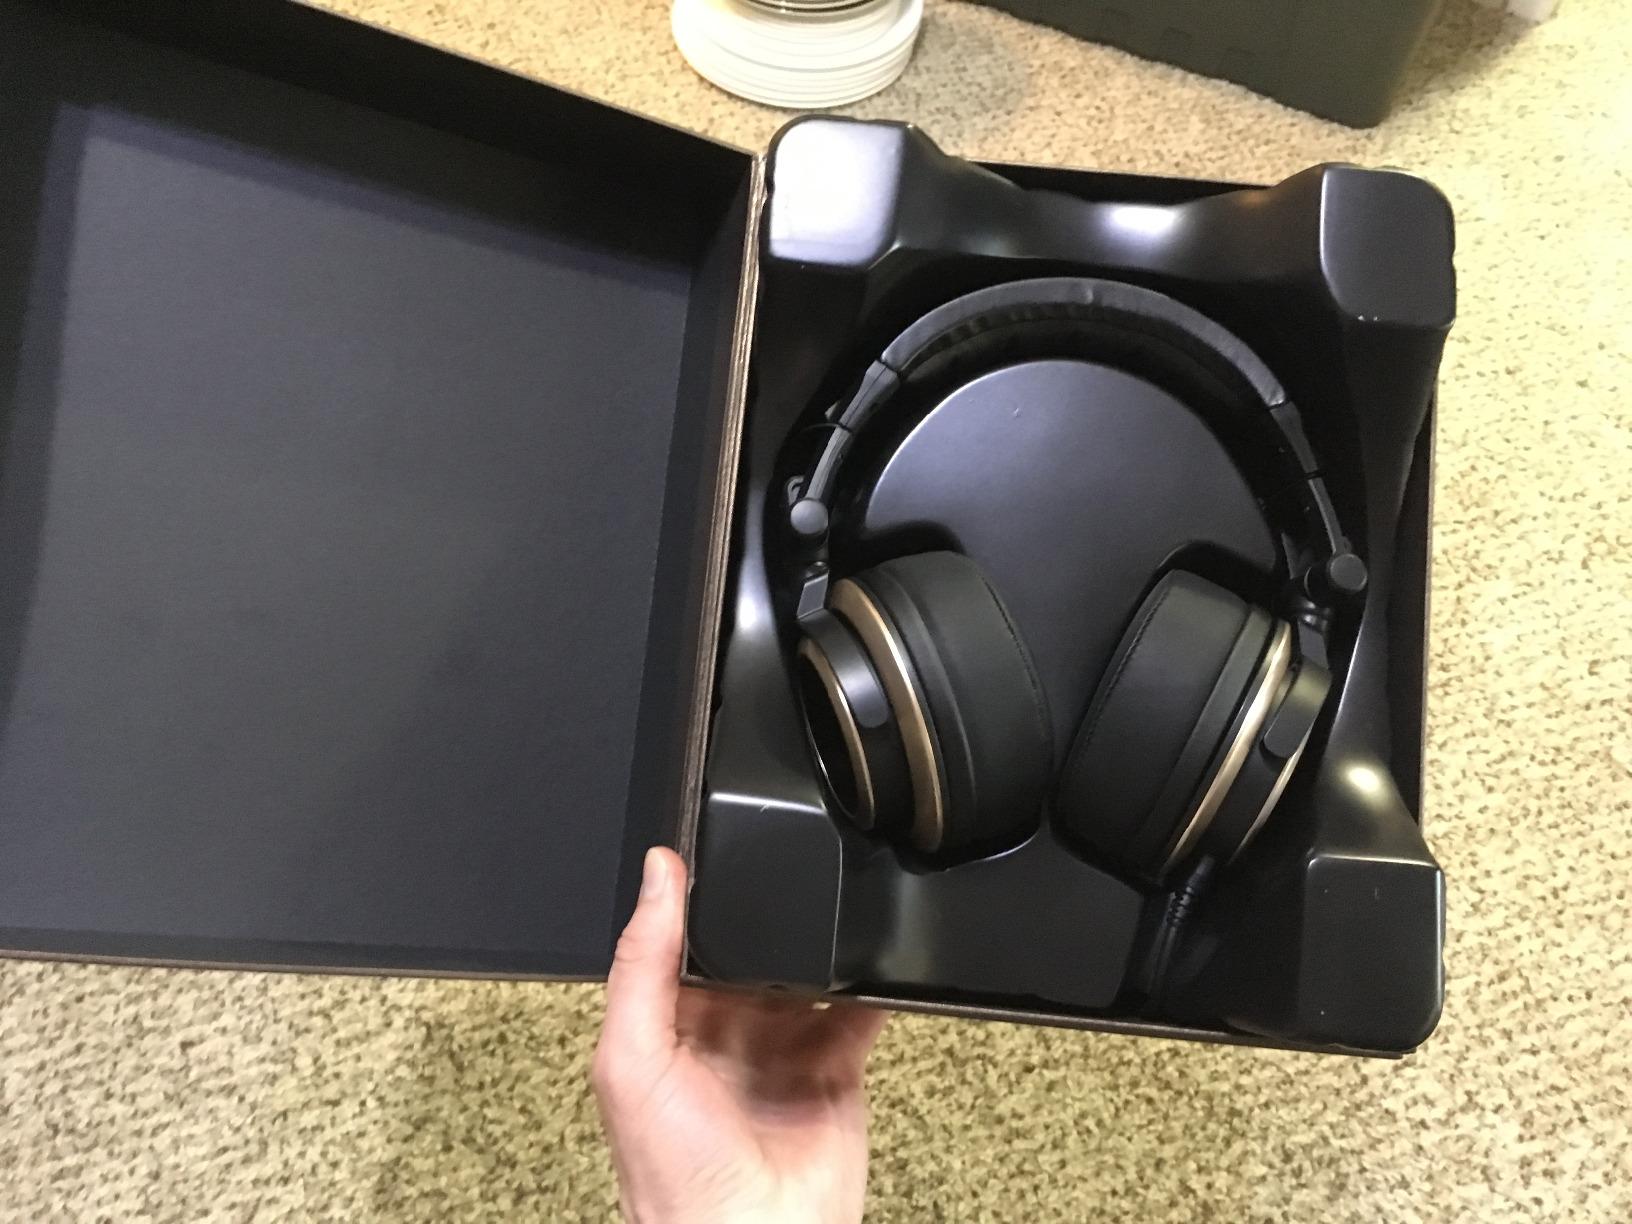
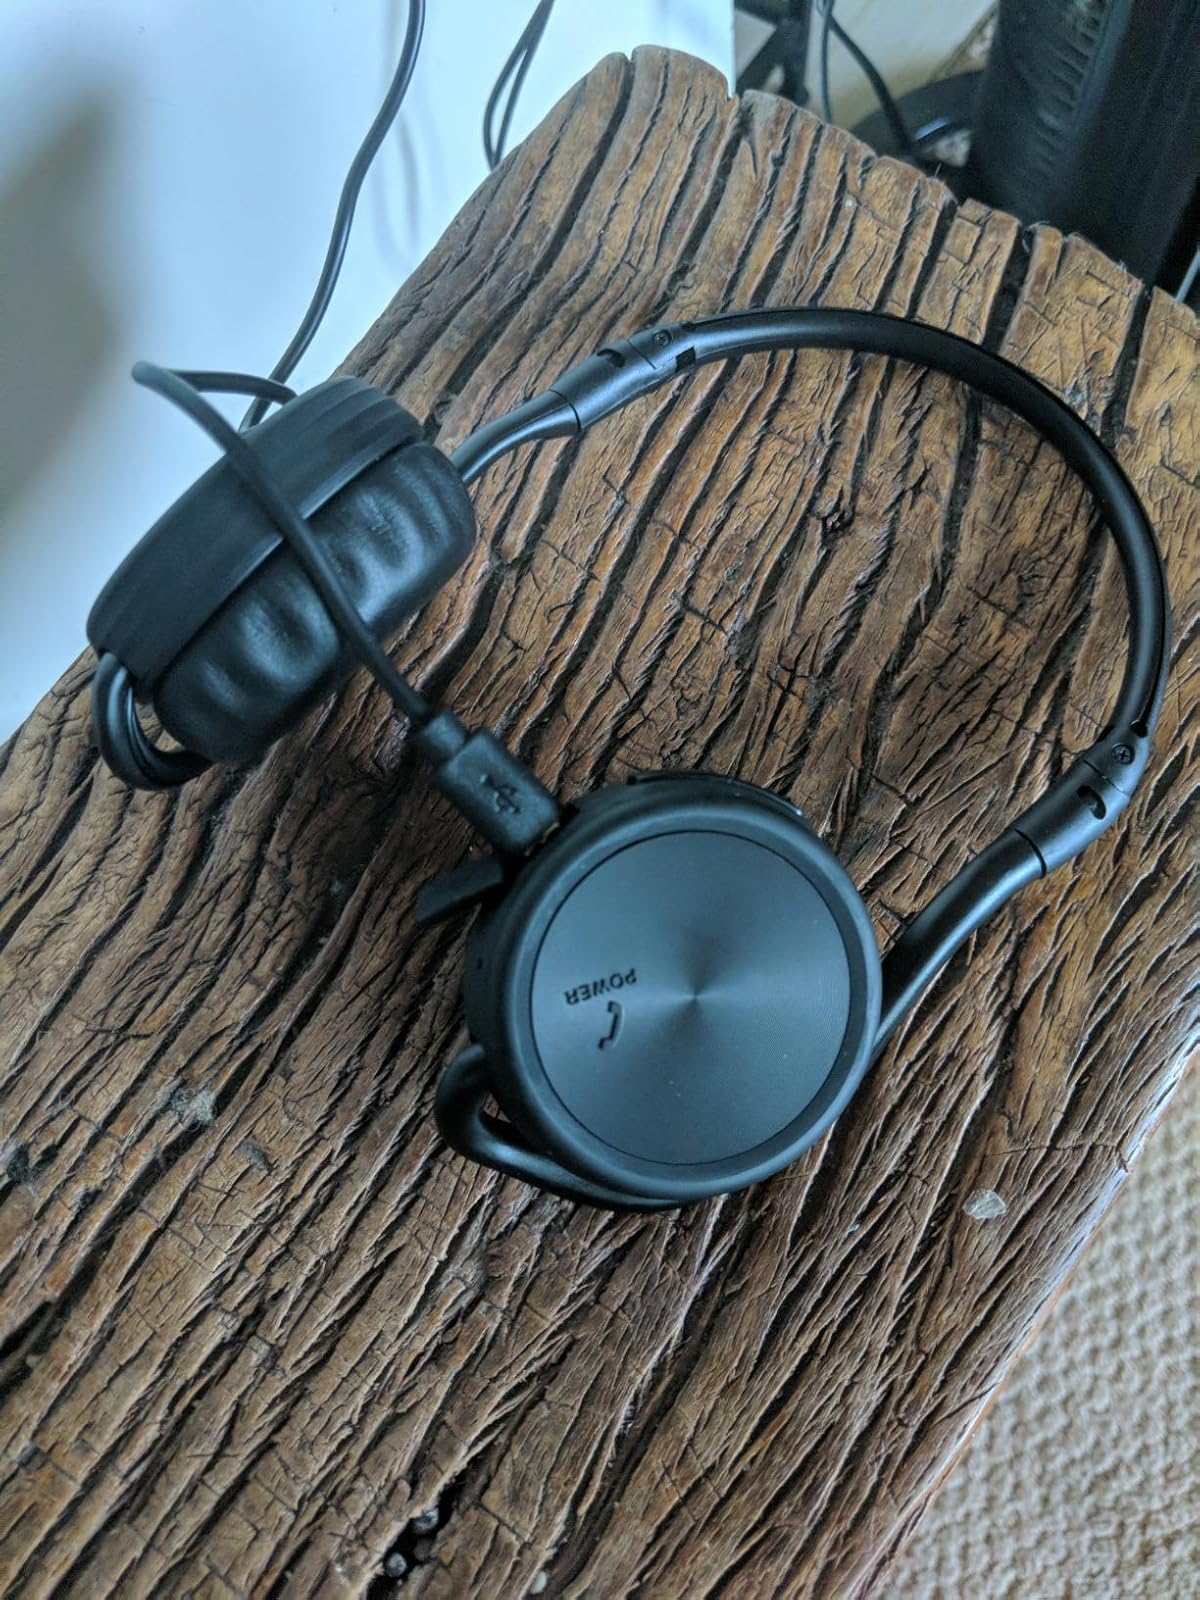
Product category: headphones
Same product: no